Jan Baptist Tijssens the Younger

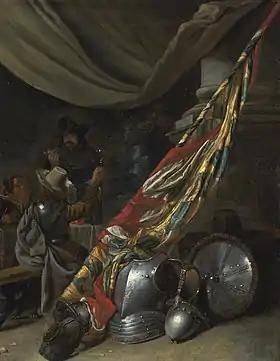
Guardroom interior with armour and a standard behind

He is mainly known for his genre scenes and still lifes but also painted mythological and Christian religious scenes. His still lifes are mainly still lifes of armour in addition to a few hunting pieces.